The Tiger Lillies

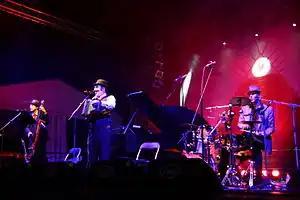
The Tiger Lillies at TFF Rudolstadt 2013

The Tiger Lillies are a British musical trio formed in 1989 by singer-songwriter Martyn Jacques. Described as the forefathers of Brechtian Punk Cabaret, the Tiger Lillies are known for their unique sound and style which merges "the macabre magic of pre-war Berlin with the savage edge of punk".